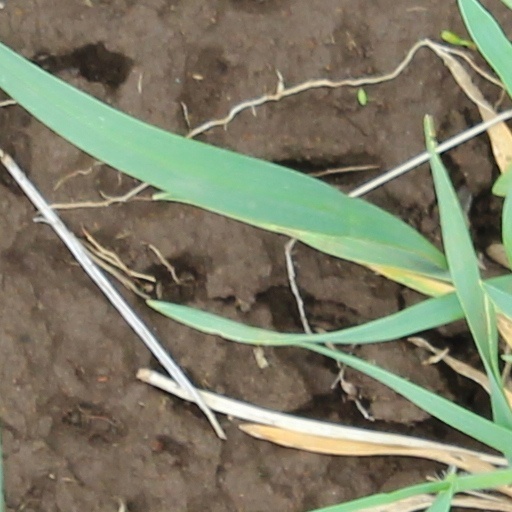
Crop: wheat